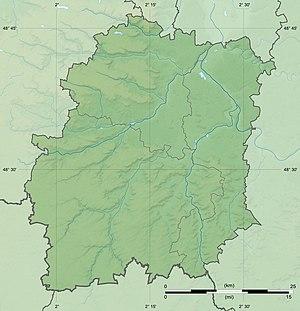
Carte physique vierge du département de l'Essonne, France, destinée à la géolocalisation, avec limite distincte des régions, départements et arrondissements. Scales: 1:372,000 (precision: 93 m) for the topography
Villemoisson-sur-Orge est une commune française située à vingt-trois kilomètres au sud de Paris dans le département de l'Essonne en région Île-de-France. Elle fait partie de la communauté d'agglomération Cœur d'Essonne Agglomération.
Leuville-sur-Orge est une commune française située à vingt-huit kilomètres au sud-ouest de Paris dans le département de l'Essonne en région Île-de-France.
Ballainvilliers est une commune française située à vingt et un kilomètres au sud de Paris dans le département de l’Essonne en région Île-de-France.
Épinay-sous-Sénart est une commune française située à vingt-deux kilomètres au sud-est de Paris dans le département de l'Essonne en région Île-de-France.
Cheptainville est une commune française située à trente-cinq kilomètres au sud-ouest de Paris dans le département de l'Essonne en région Île-de-France.
Le diocèse d'Évry-Corbeil-Essonnes est un diocèse de l'Église catholique romaine française couvrant le département de l'Essonne et une partie des Yvelines, dans la région Île-de-France correspondant à la province ecclésiastique de Paris, sur une superficie de 1 823 km² et 1 197 258 habitants en 2006. Le siège épiscopal constitué le 9 octobre 1966 à Corbeil-Essonnes est aujourd'hui localisé à Évry-Courcouronnes.